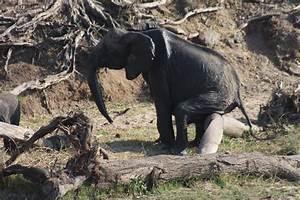
elephant